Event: Nepal Earthquake
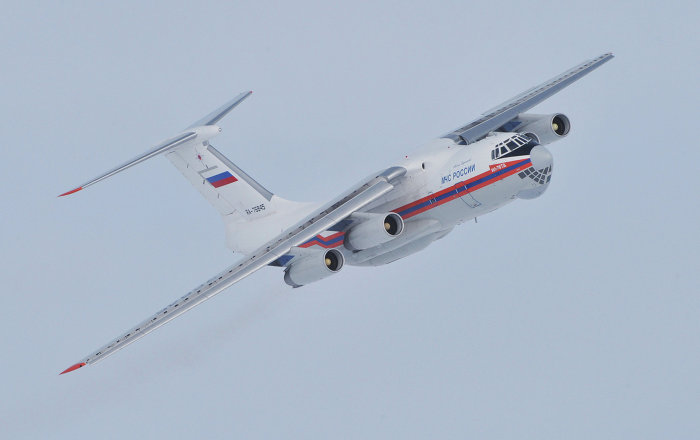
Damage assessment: no_damage